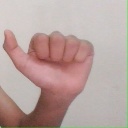
अक्षर: त